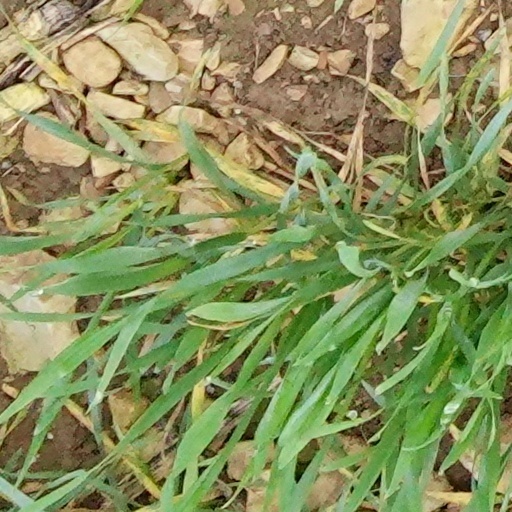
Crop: wheat